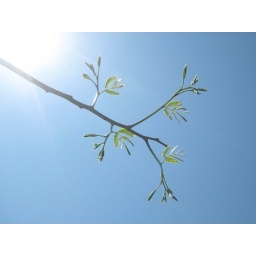
Fresh mimosa leaves against a clear sky and bright sun.